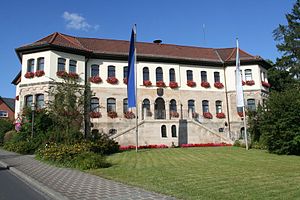
Sonnefeld
Rådhuset i Sonnefeld
Sonnefeld er en kommune i Landkreis Coburg i Regierungsbezirk Oberfranken i den tyske delstat Bayern.